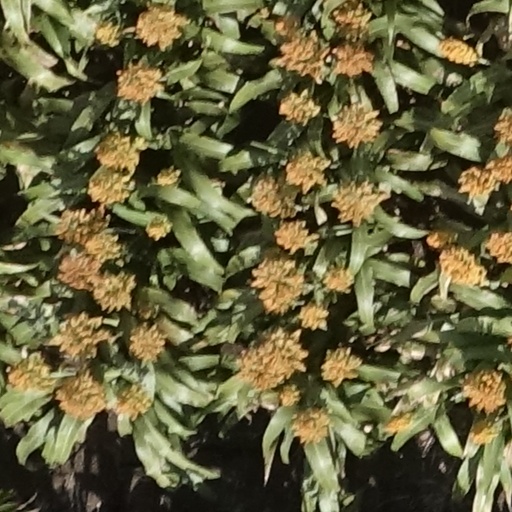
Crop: sorghum